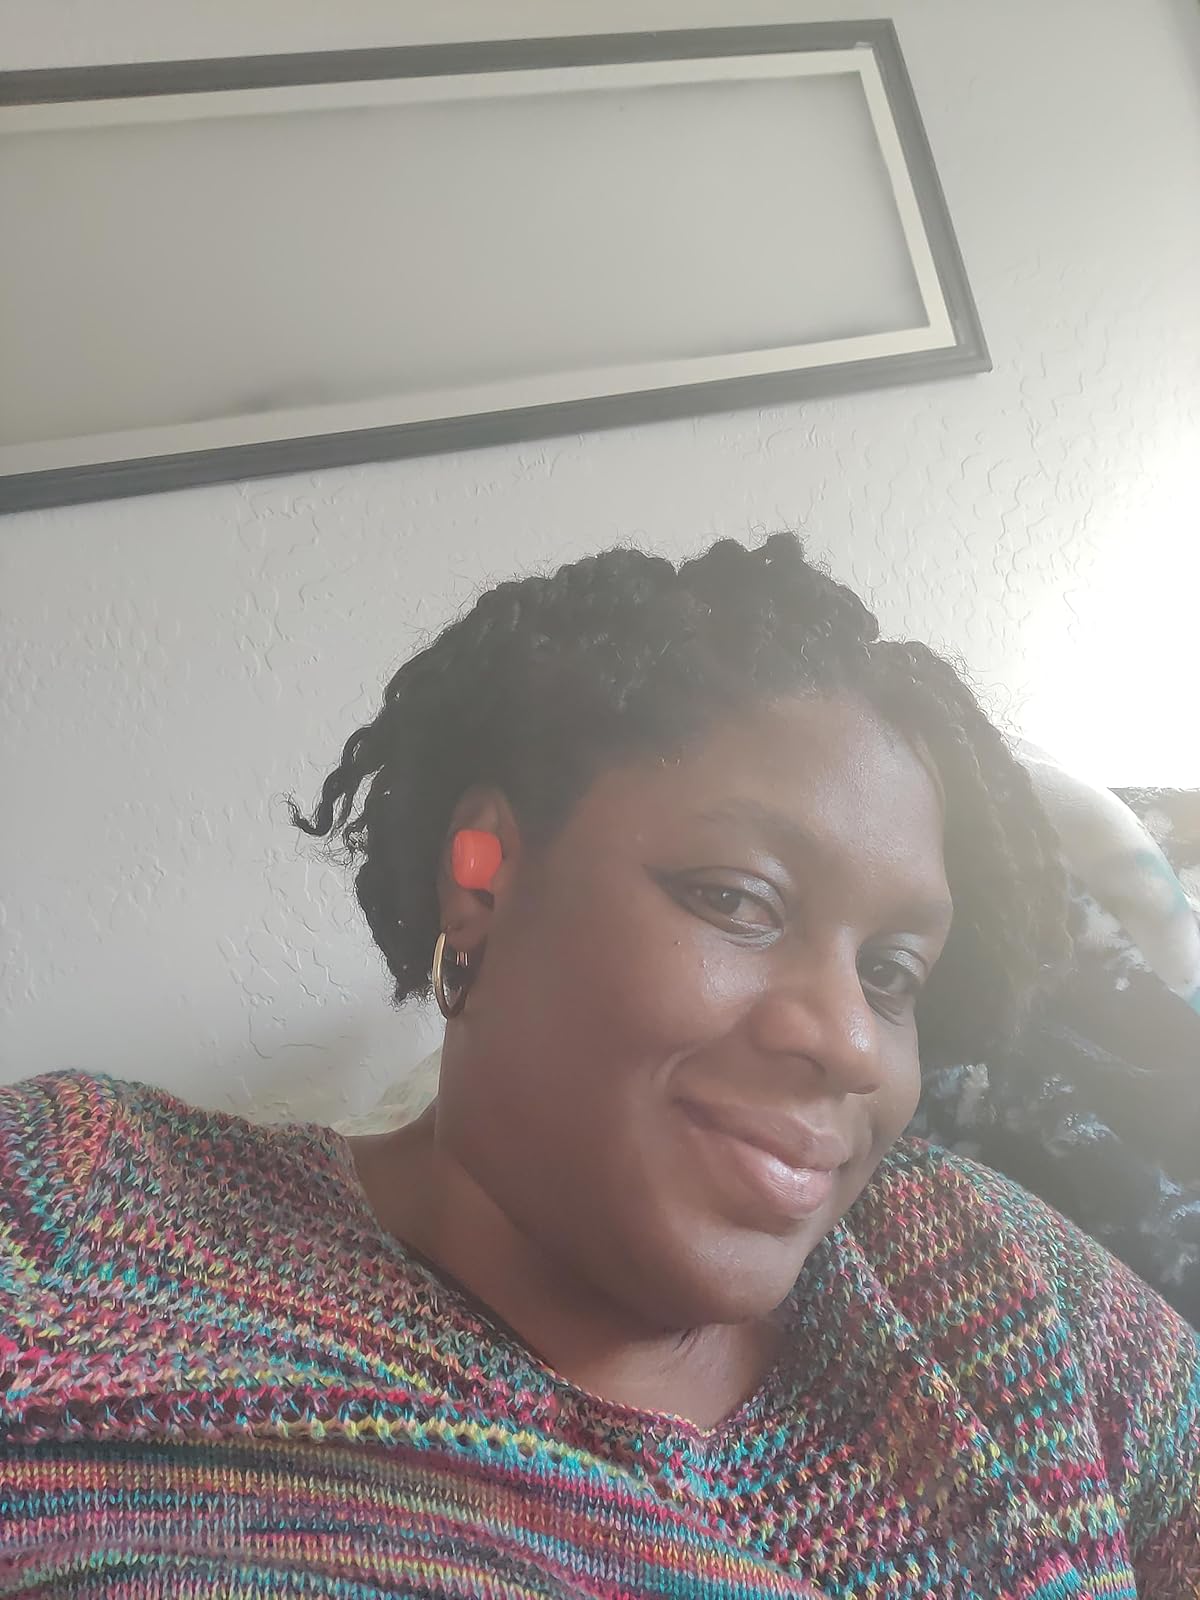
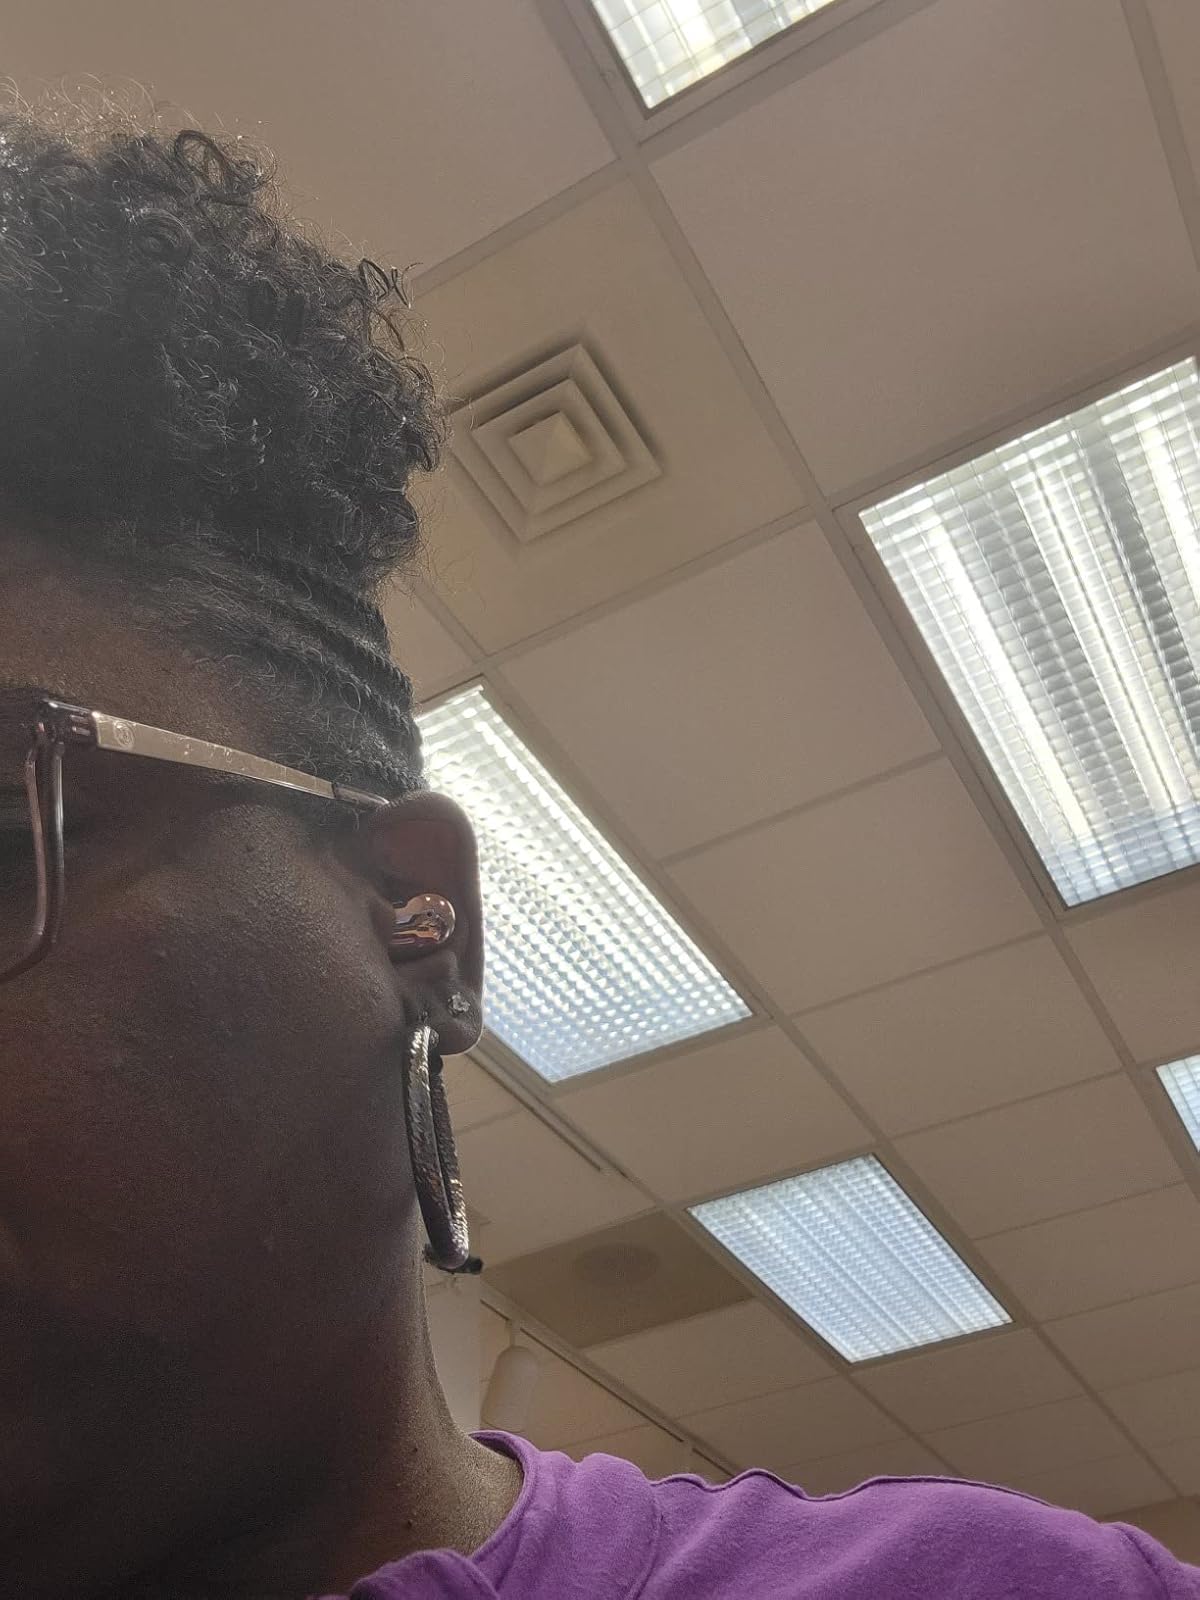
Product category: earbuds
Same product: no